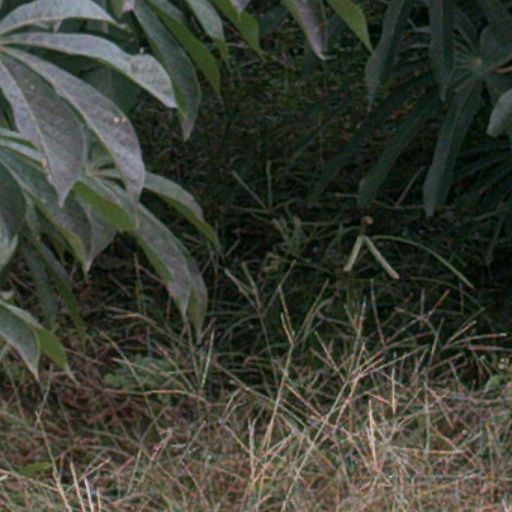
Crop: cassava